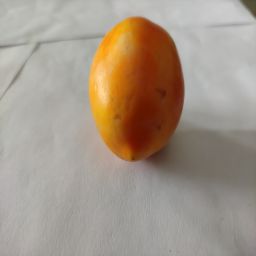
Crop: Tomato
Quality: Ripe